Publication

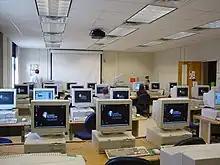
Modern computing and networking have revolutionized publishing.

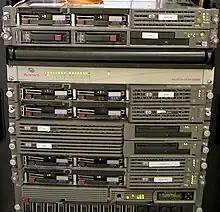
A server rack delivers data to online inquiries.

Electronic publishing (also referred to as e-publishing or digital publishing) includes the digital publication of websites, webpages, e-books, digital editions of periodical publications, and the development of digital libraries. It is now common to distribute books, magazines, and newspapers to consumers online. Publications may also be published on electronic media such as CD-ROMs.